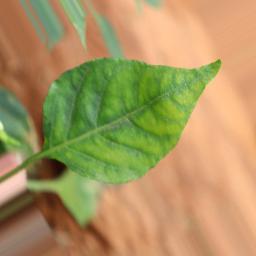
Label: healthy